History of Central European forests

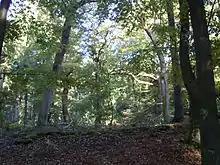
Handewitter Forest in Schleswig-Holstein, North Germany

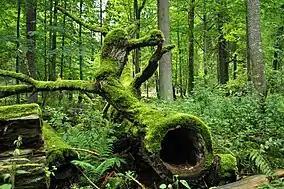
Białowieża Forest, Poland

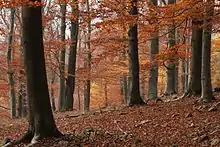
Křivoklátsko forest in central Bohemia, Czech Republic

The history of Central European forests is characterised by thousands of years of exploitation by people. Thus a distinction needs to be made between the botanical natural history of the forest in pre- and proto-historical times—which falls mainly into the fields of natural history and Paleobotany—and the onset of the period of sedentary settlement which began at the latest in the Neolithic era in Central Europe - and thus the use of the forest by people, which is covered by the disciplines of history, archaeology, cultural studies and ecology.